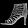
Label: Sandal